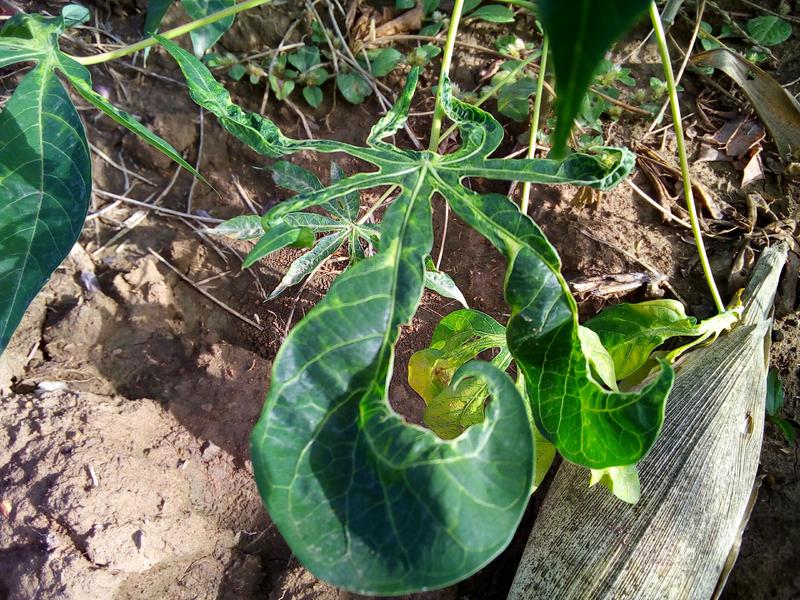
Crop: cassava
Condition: mosaic_disease